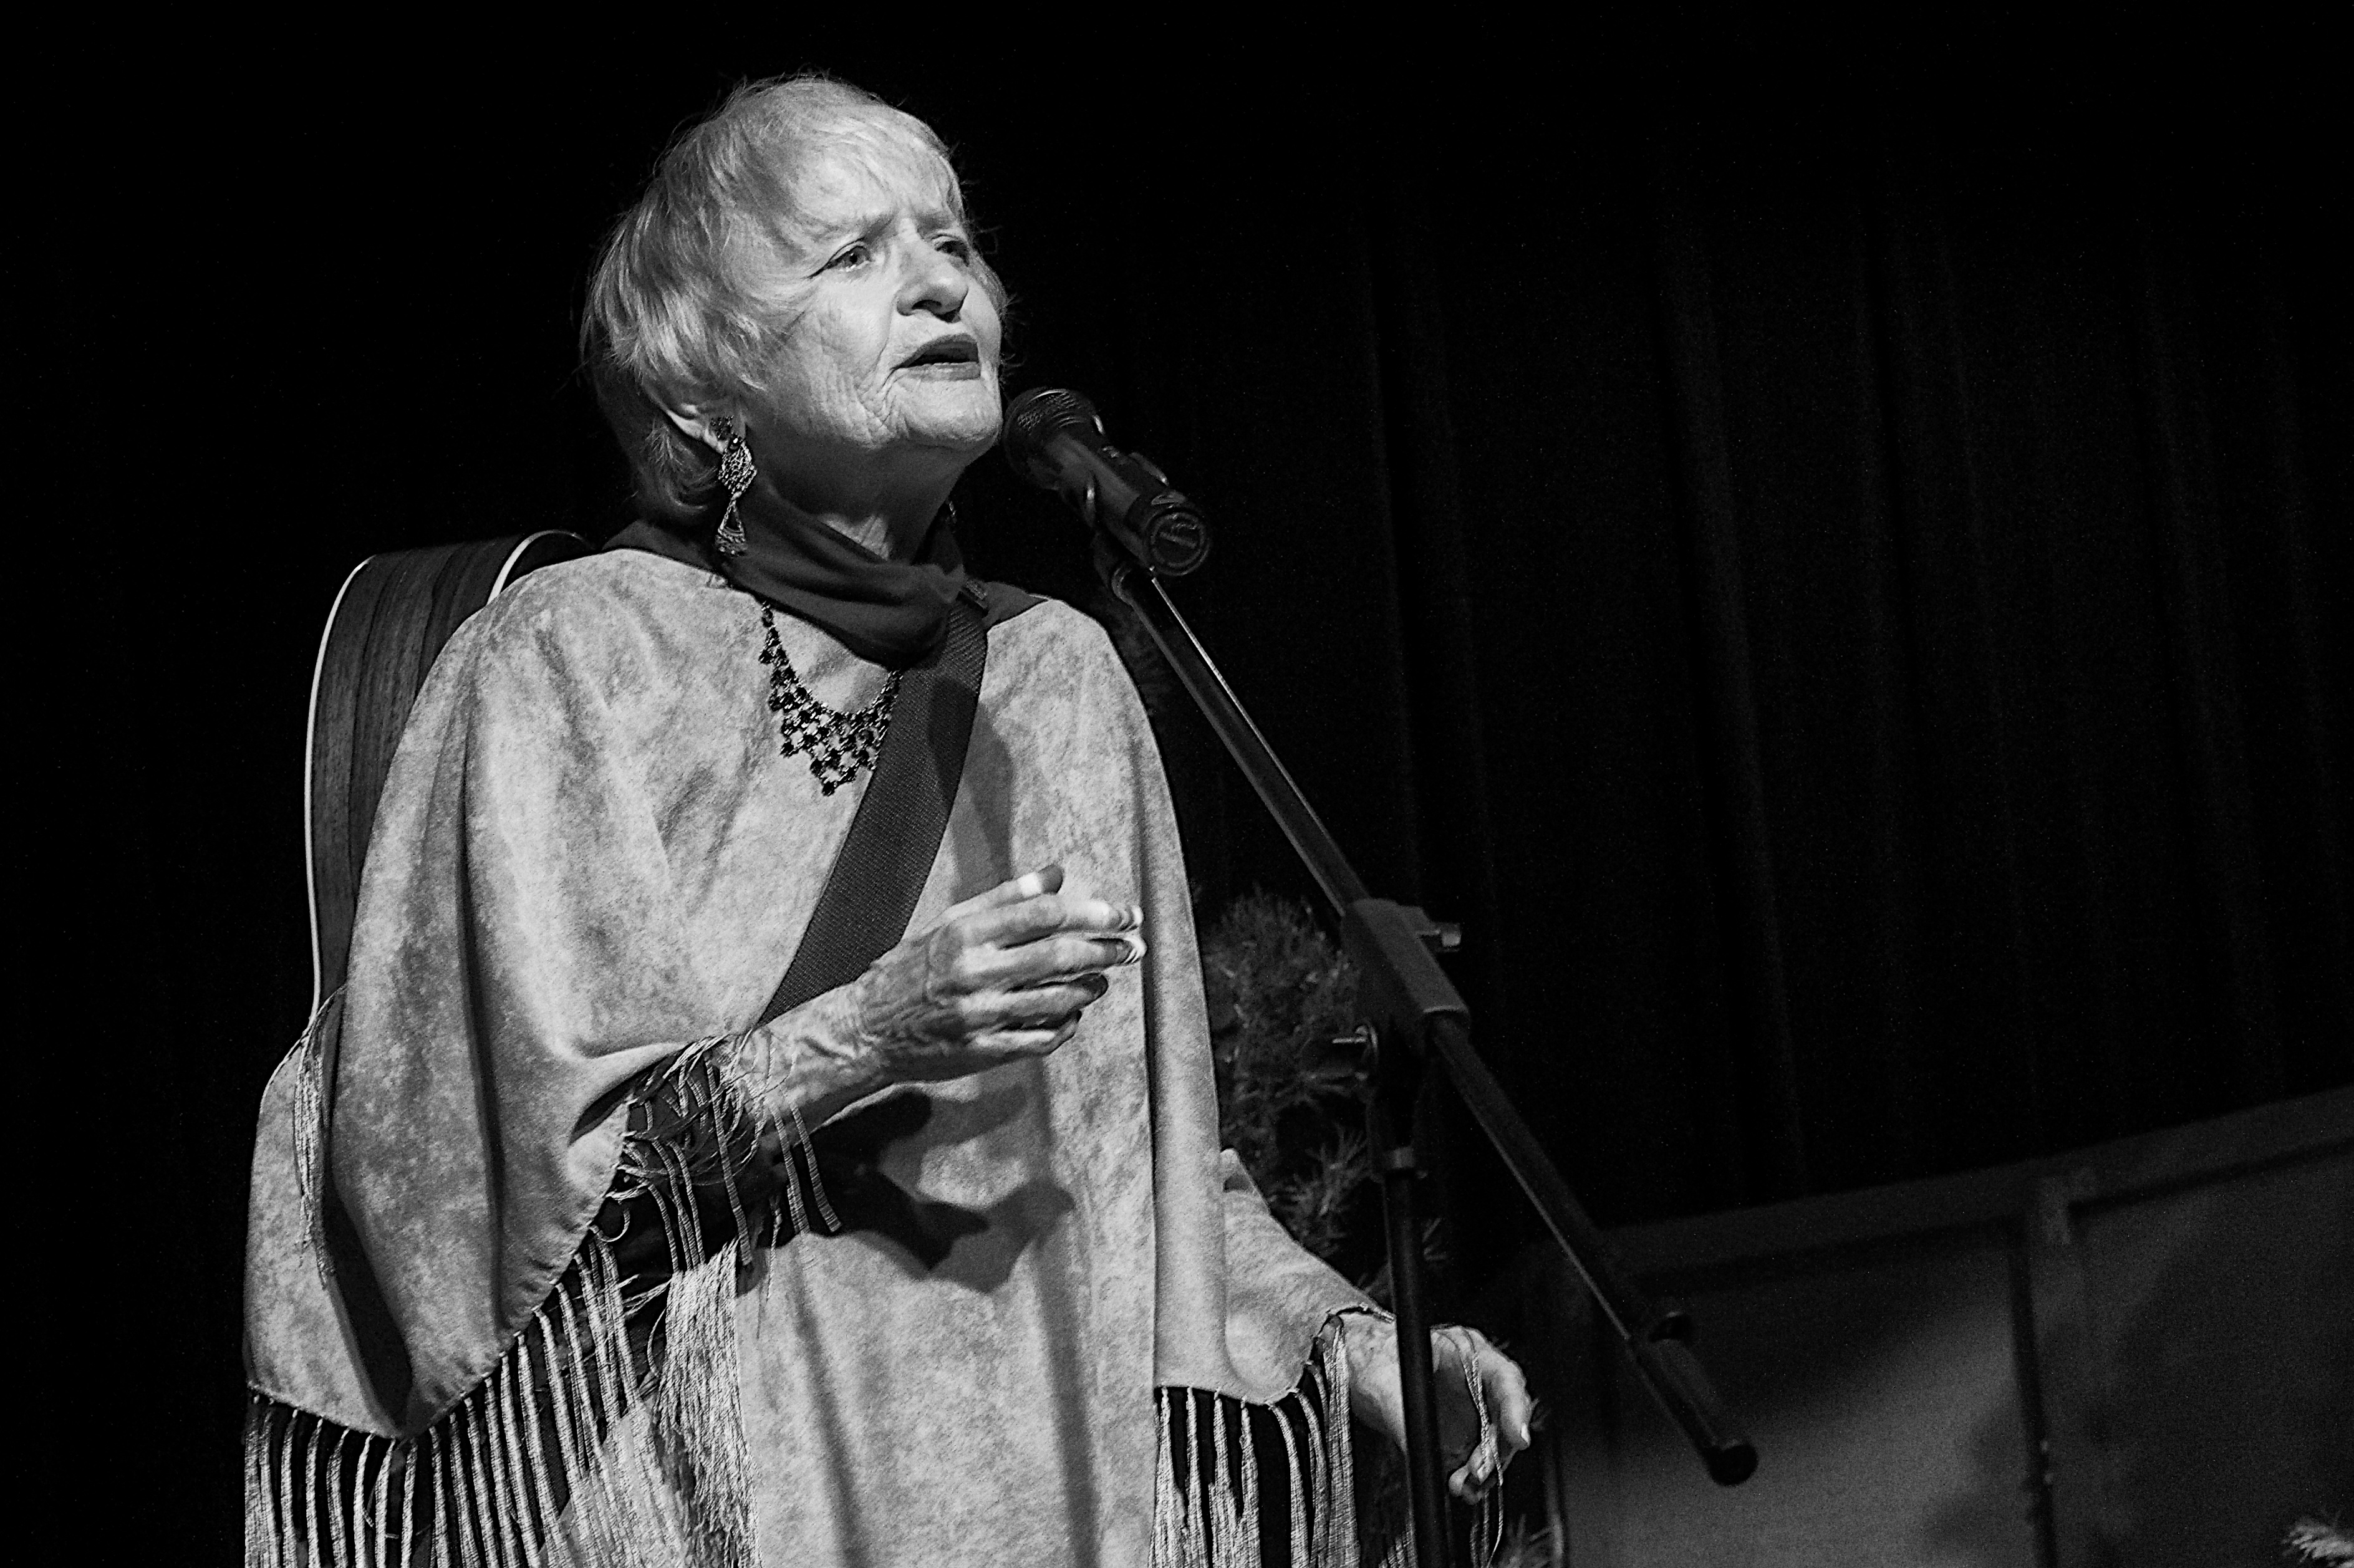
music, black and white, concert, musician, black, monochrome, performance art, stage, performance, bassist, singing, guitarist, tellabration, entertainment, performing arts, singer songwriter, monochrome photography